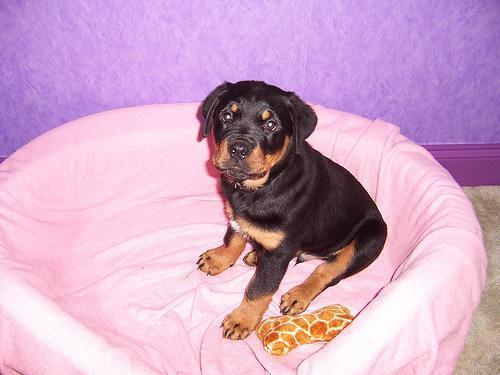
Rottweiler